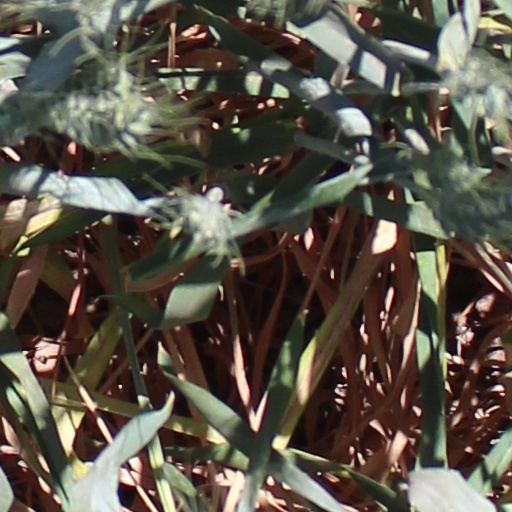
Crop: wheat